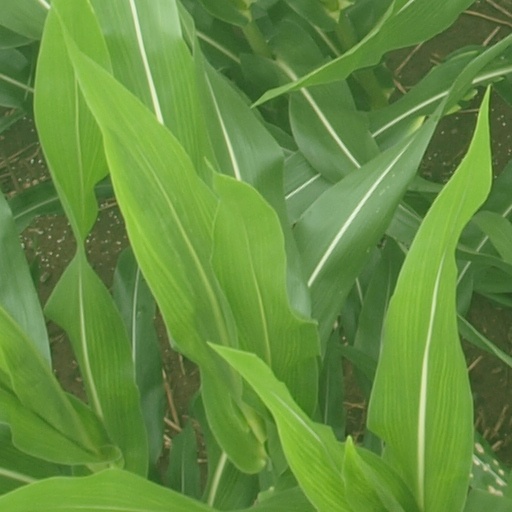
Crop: maize; corn